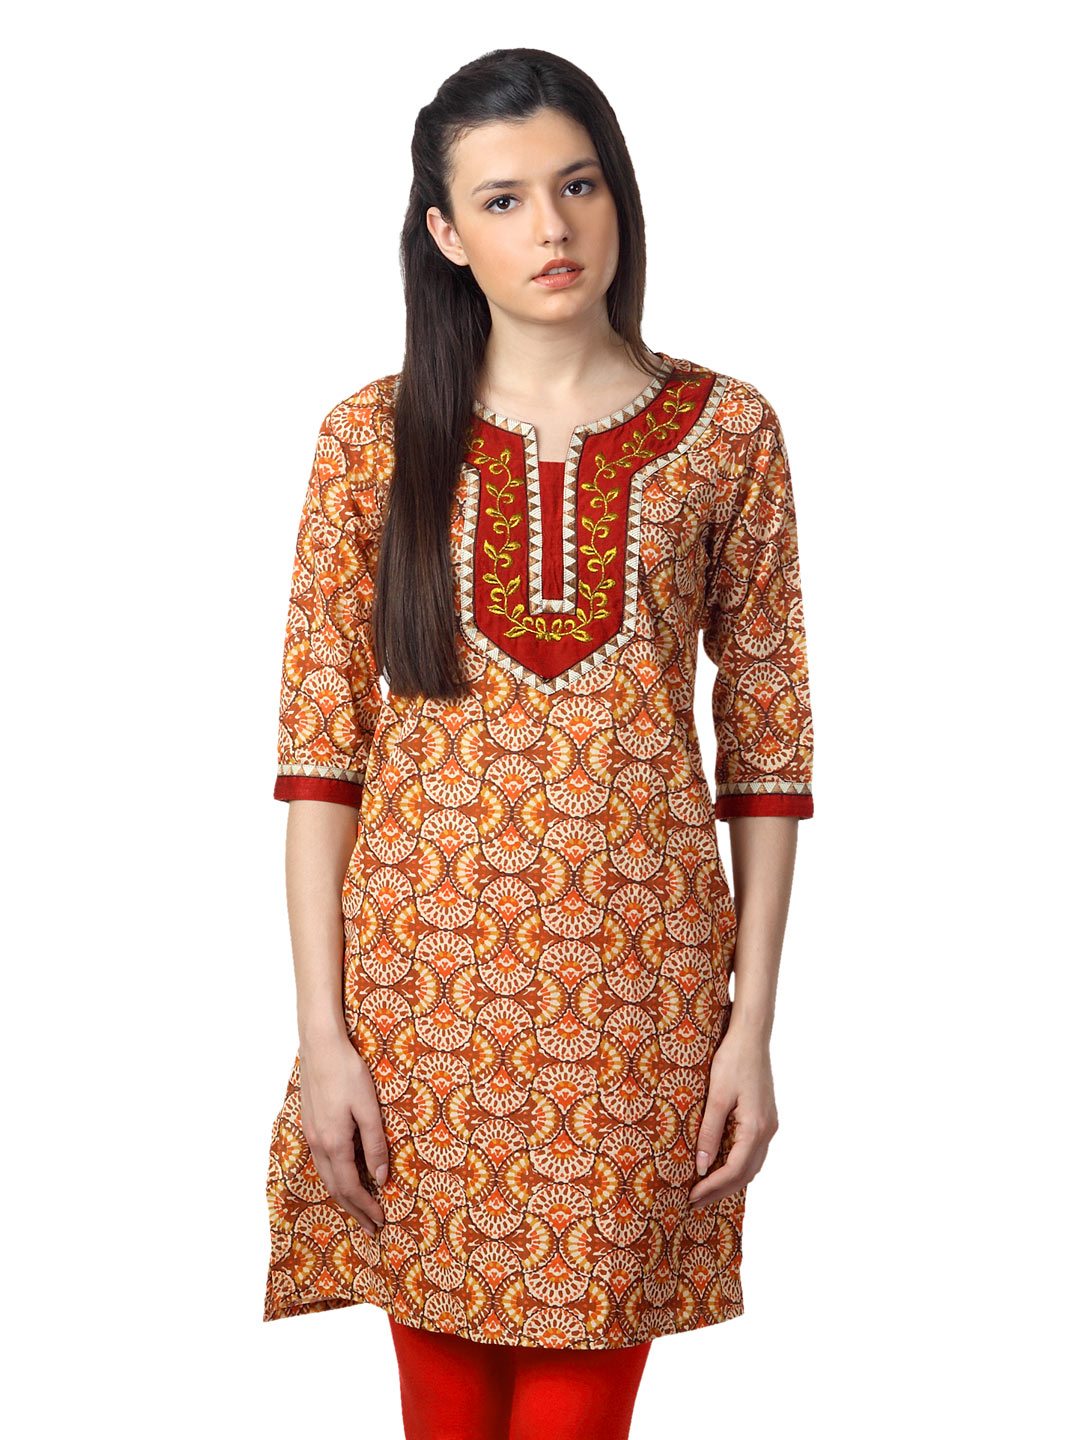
Mother Earth Women Multi Coloured Kurta
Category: Apparel / Topwear / Kurtas
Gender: Women
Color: Multi
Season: Summer 2012
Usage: Ethnic